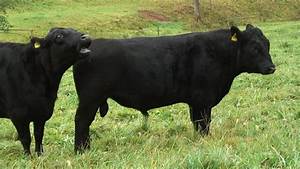
Label: mucca